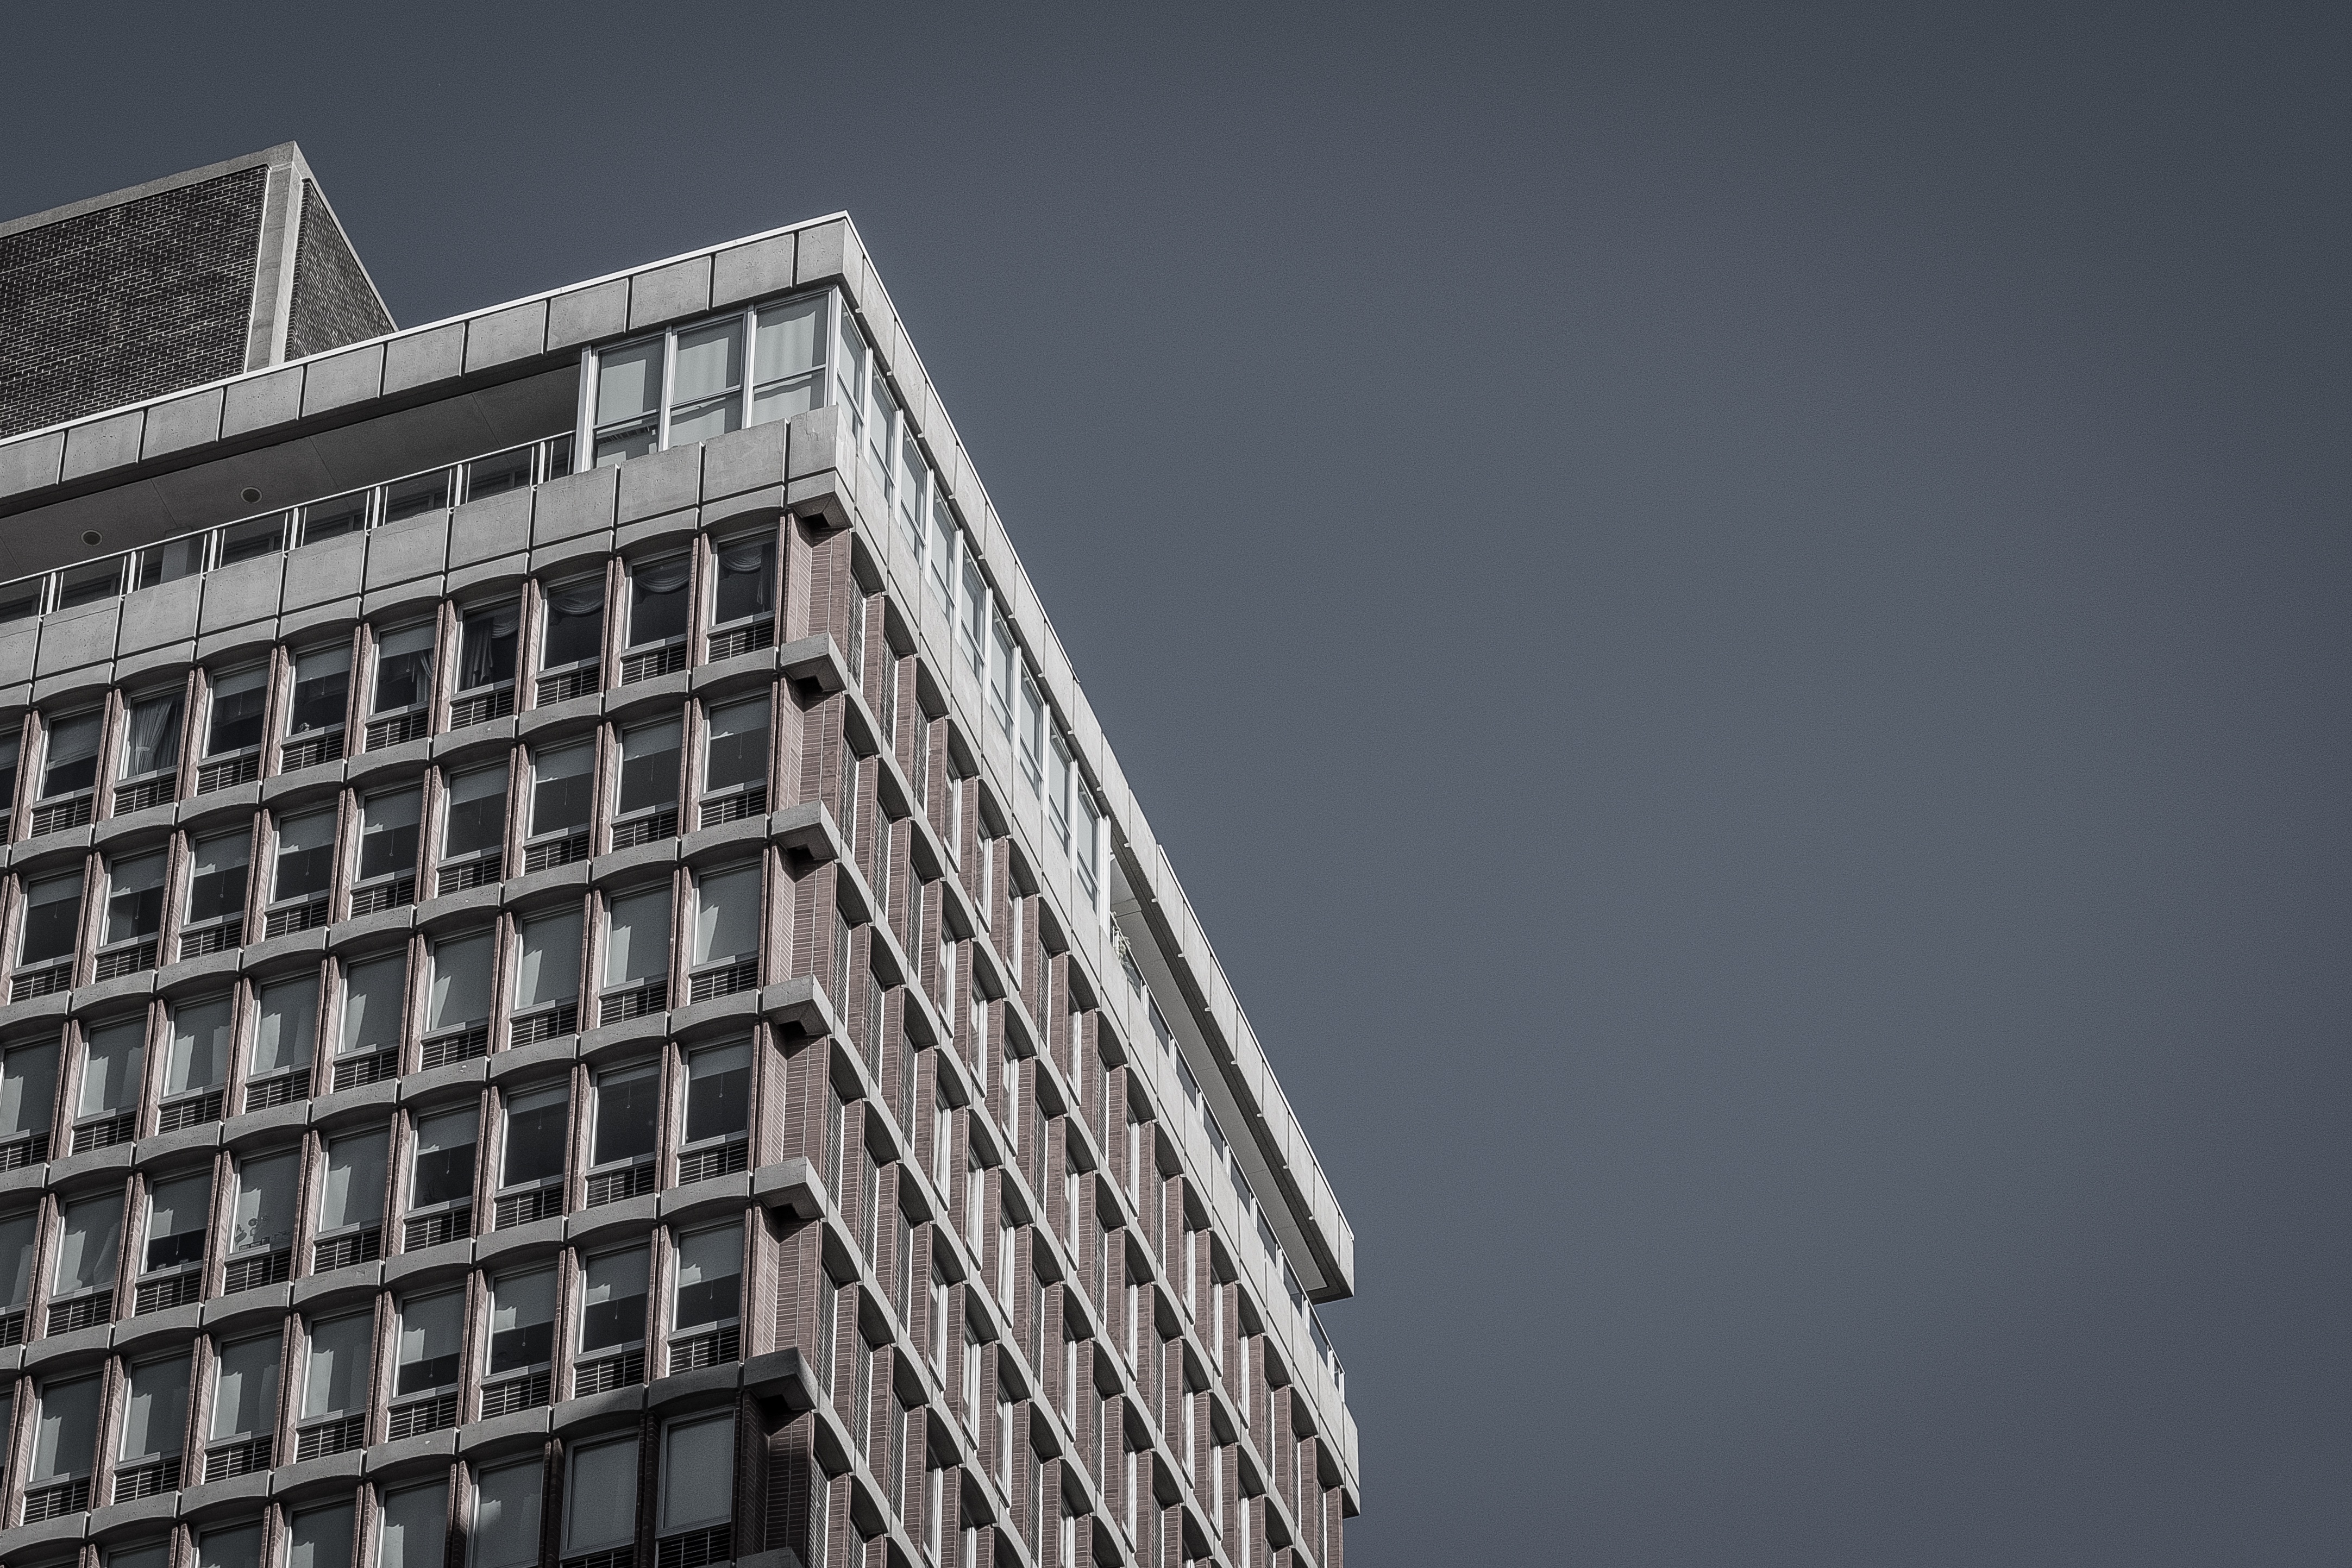
architecture, city, skyscraper, cityscape, downtown, tower, landmark, facade, tower block, metropolis, urban area